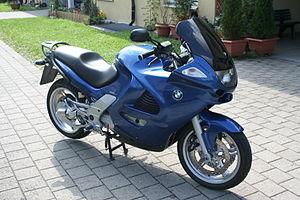
La BMW K 1200 RS est une moto du constructeur BMW construite entre 1996 et 2005. Cette Sport Tourer est la dernière évolution du quatre cylindres BMW longitudinal. 37 992 exemplaires furent construits dans l'usine BMW de Berlin à Spandau, dont 13 352 pour le marché Allemand.
Cette liste des motos BMW est triée par ordre chronologique et par type de moteur. Les modèles actuellement disponibles sont en gras. Les dates indiquées sont uniquement une indication de la période. La production et les ventes diffèrent considérablement selon le marché et ne peuvent pas être entièrement illustrées ici. Celles-ci sont discutées, si elles sont bien connues, dans les articles correspondants.